John Franklin (actor)

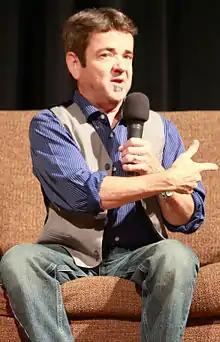
John Franklin in 2014

John Franklin (born John Paul Salapatek; June 16, 1959) is an American actor, writer and former school teacher. He is best known for playing Isaac Chroner in "Children of the Corn" (1984), and Cousin Itt in "The Addams Family" (1991).